Tourneville-sur-Mer

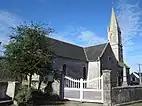

Tourneville-sur-Mer is a commune in the Manche department in Normandy in northern France. It was established on 1 January 2023 from the amalgamation of the communes of Annoville and Lingreville.